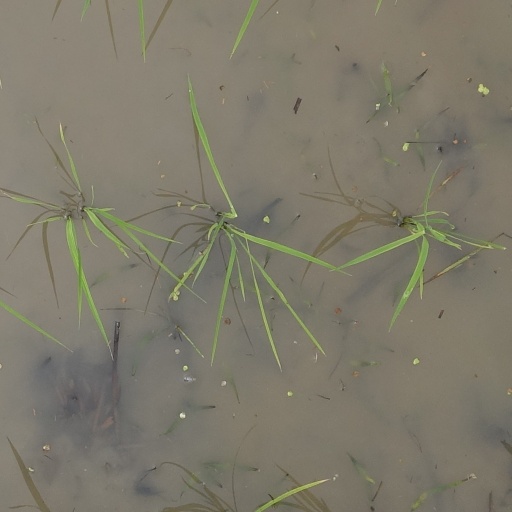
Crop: rice